Nijat Sirel

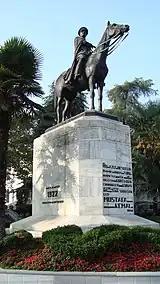
Bursa Atatürk Monument

Sirel was born in 1897 in Amasya. In 1915, he was sent to Germany on a state scholarship to study sculpture. He was educated at the Munich Fine Arts Academy, after which he returned home.